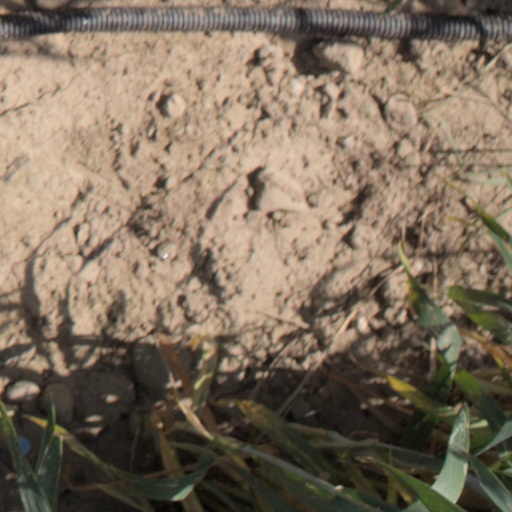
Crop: wheat